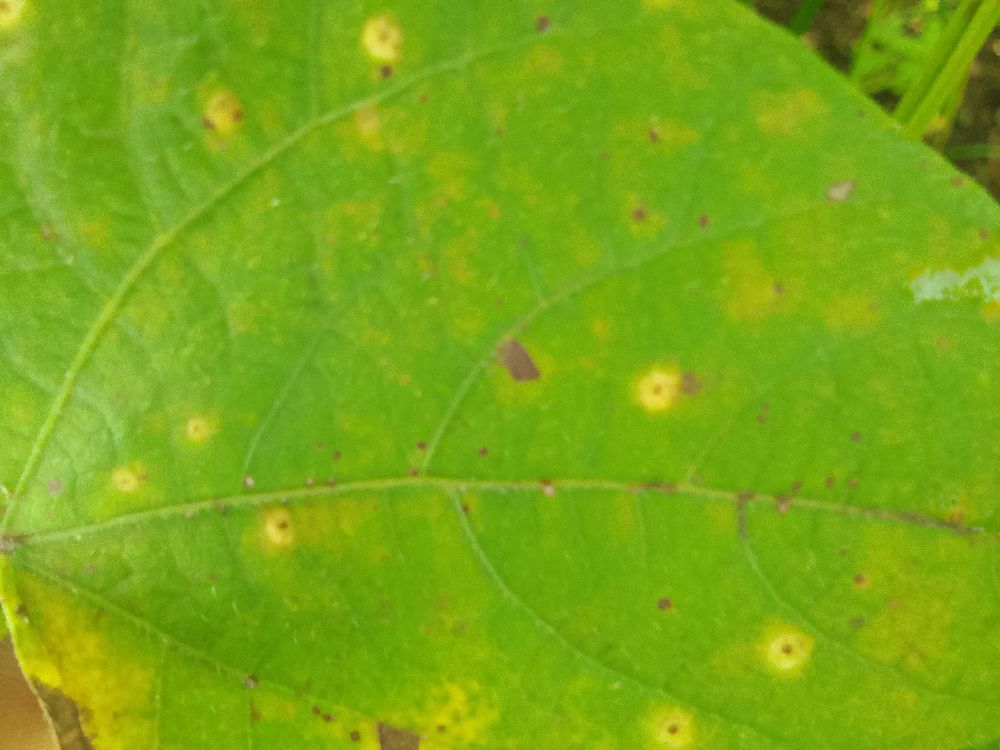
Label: rust